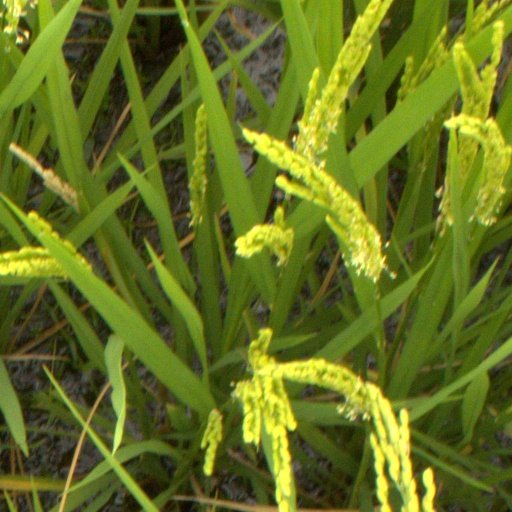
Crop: rice